Lauren McCrostie

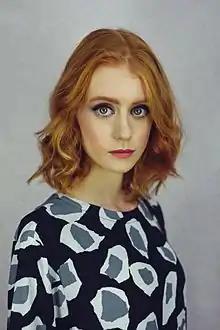
Lauren McCrostie in 2016

Lauren Paige McCrostie is a British actress. She appeared in "Miss Peregrine's Home for Peculiar Children", "The Falling" and short films "Second Skin" and "Brothers".